Holy Cross Cathedral (Loganville, Georgia)

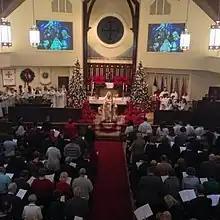
A Christmastide service at Holy Cross Cathedral.

During Holy Cross's early years, it was under the episcopal oversight of Bishop Frank Lyons in the Anglican Church of South America's Diocese of Bolivia. In 2010, Beach was elected and consecrated as the first bishop of the Diocese of the South. He remained as rector of Holy Cross until 2013, when he transitioned to full-time episcopal ministry and was succeeded by Henry Baldwin. In 2015, Holy Cross was designated as the diocese's cathedral and rebranded as Holy Cross Cathedral. Baldwin was succeeded as rector by Michael Guernsey.